The New Phil Silvers Show

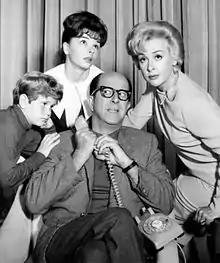
Phil Silvers with (left to right) Ronnie Dapo, Sandy Descher, and Elena Verdugo in a promotional photograph for "The New Phil Silvers Show". Dapo, Descher, and Verdugo joined the cast in February 1964.

Harry Grafton is a factory foreman at Osborne Industries, a company in Los Angeles, California, which manufactures a constantly changing line of items. Trying to earn as much as possible while doing as little as possible, Harry is manipulative and a conman, and is always trying to beat the system. He makes money off his fellow employees by running the Osborne Industries coffee cart service and through his ownership of the company′s vending machines. From his office at the factory, he also secretly operates his own company, Grafton Enterprises, through which he habitually pursues scams and get-rich-quick schemes which never seem to work out for him. Harry has to get around his boss, Mr. Brink, to pursue his schemes, and often enlists the much-suffering workers on the factory floor in his efforts to fulfill them. His plans usually end in disaster.